Tano Station (Miyazaki)

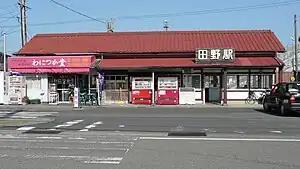
Tano Station in 2007

is a passenger railway station in Miyazaki City, Miyazaki Prefecture, Japan. It is operated by JR Kyushu and is on the Nippō Main Line.